2009 ATP World Tour Finals

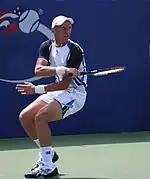
Nikolay Davydenko won his third Masters title at the 2009 Shanghai Masters

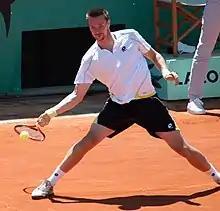
Robin Söderling makes his debut after his best season to date. Reaching the final of the 2009 French Open

On 12 November – After Verdasco fell to Čilić in the third round of the 2009 BNP Paribas Masters last years runner-up Nikolay Davydenko of Russia took one of the last two remaining spots.